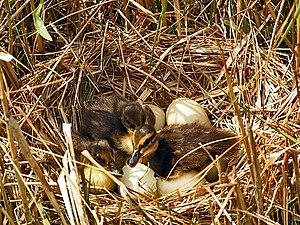
Les oiseaux, encore appelés dinosaures aviens, sont une classe d'animaux vertébrés caractérisée par la bipédie, la disposition des ailes et un bec sans dents.